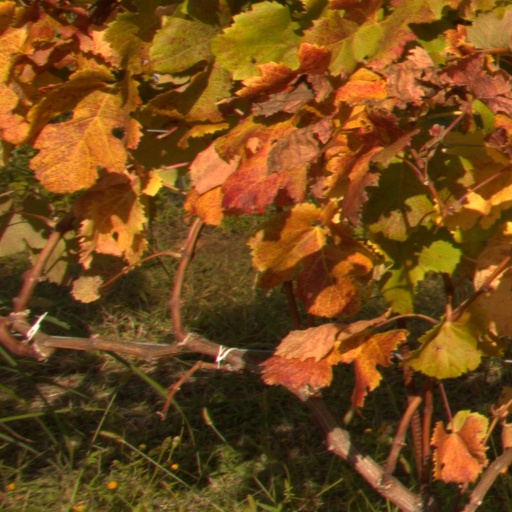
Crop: grape